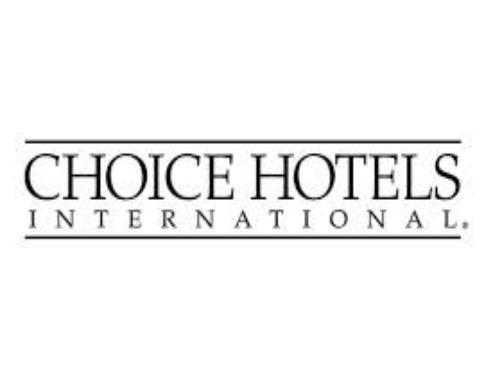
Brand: Choice Hotels
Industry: Others